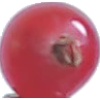
Label: Redcurrant 1